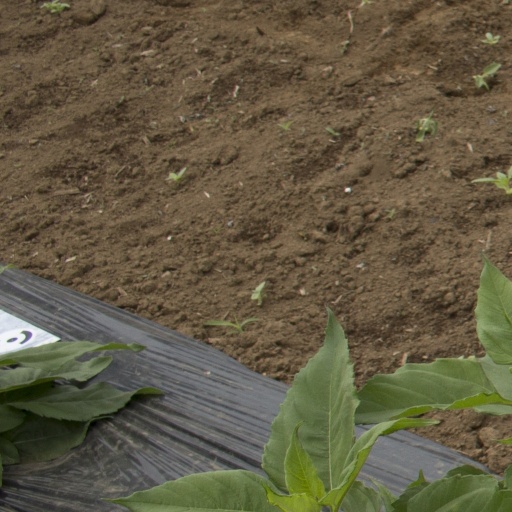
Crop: Jerusalem artichoke